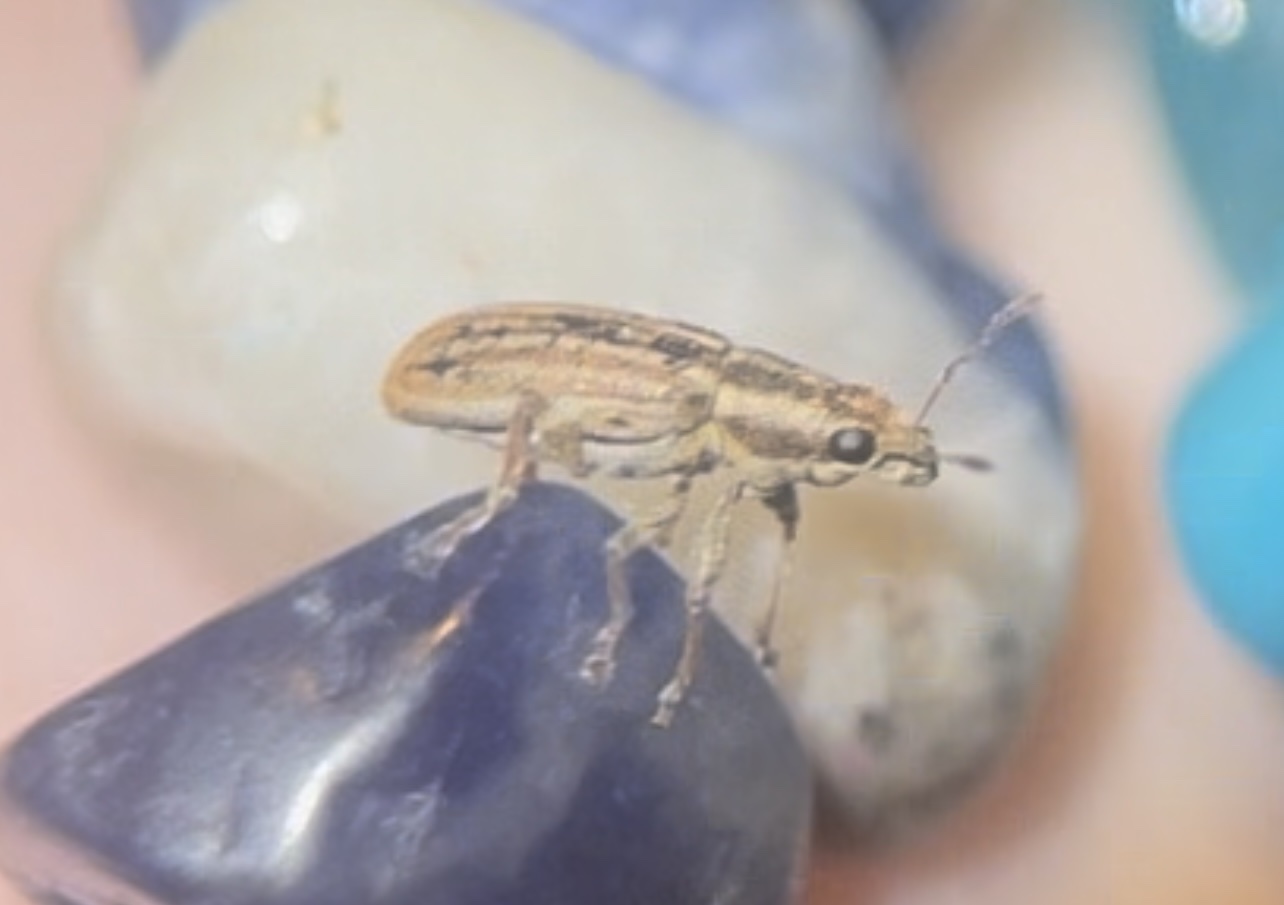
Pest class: pea_leaf_weevil